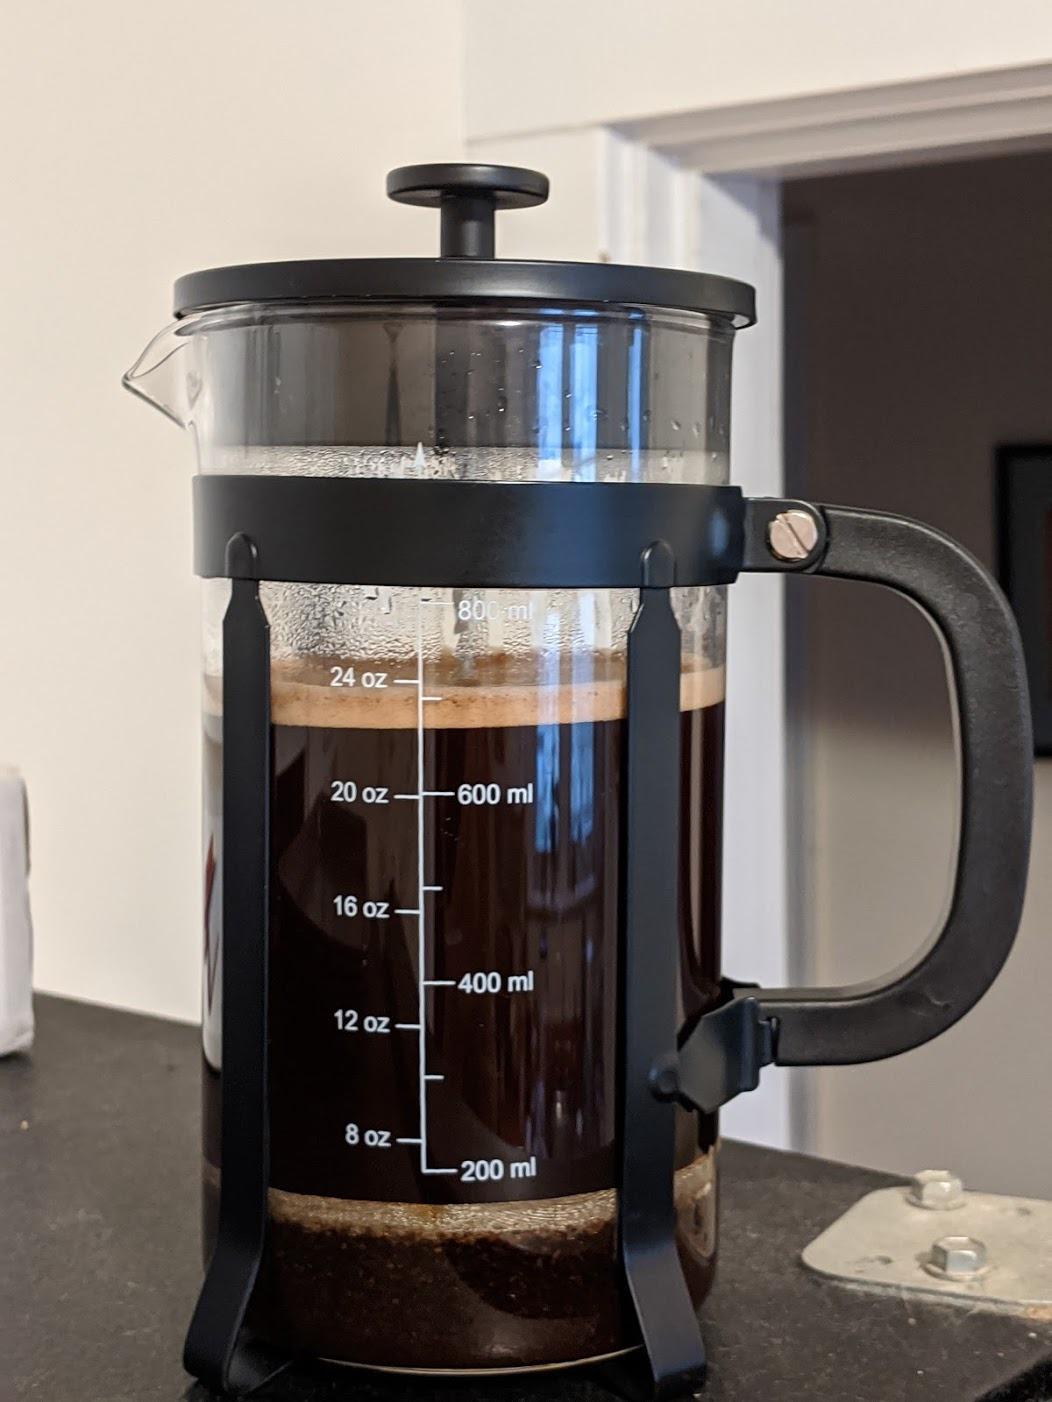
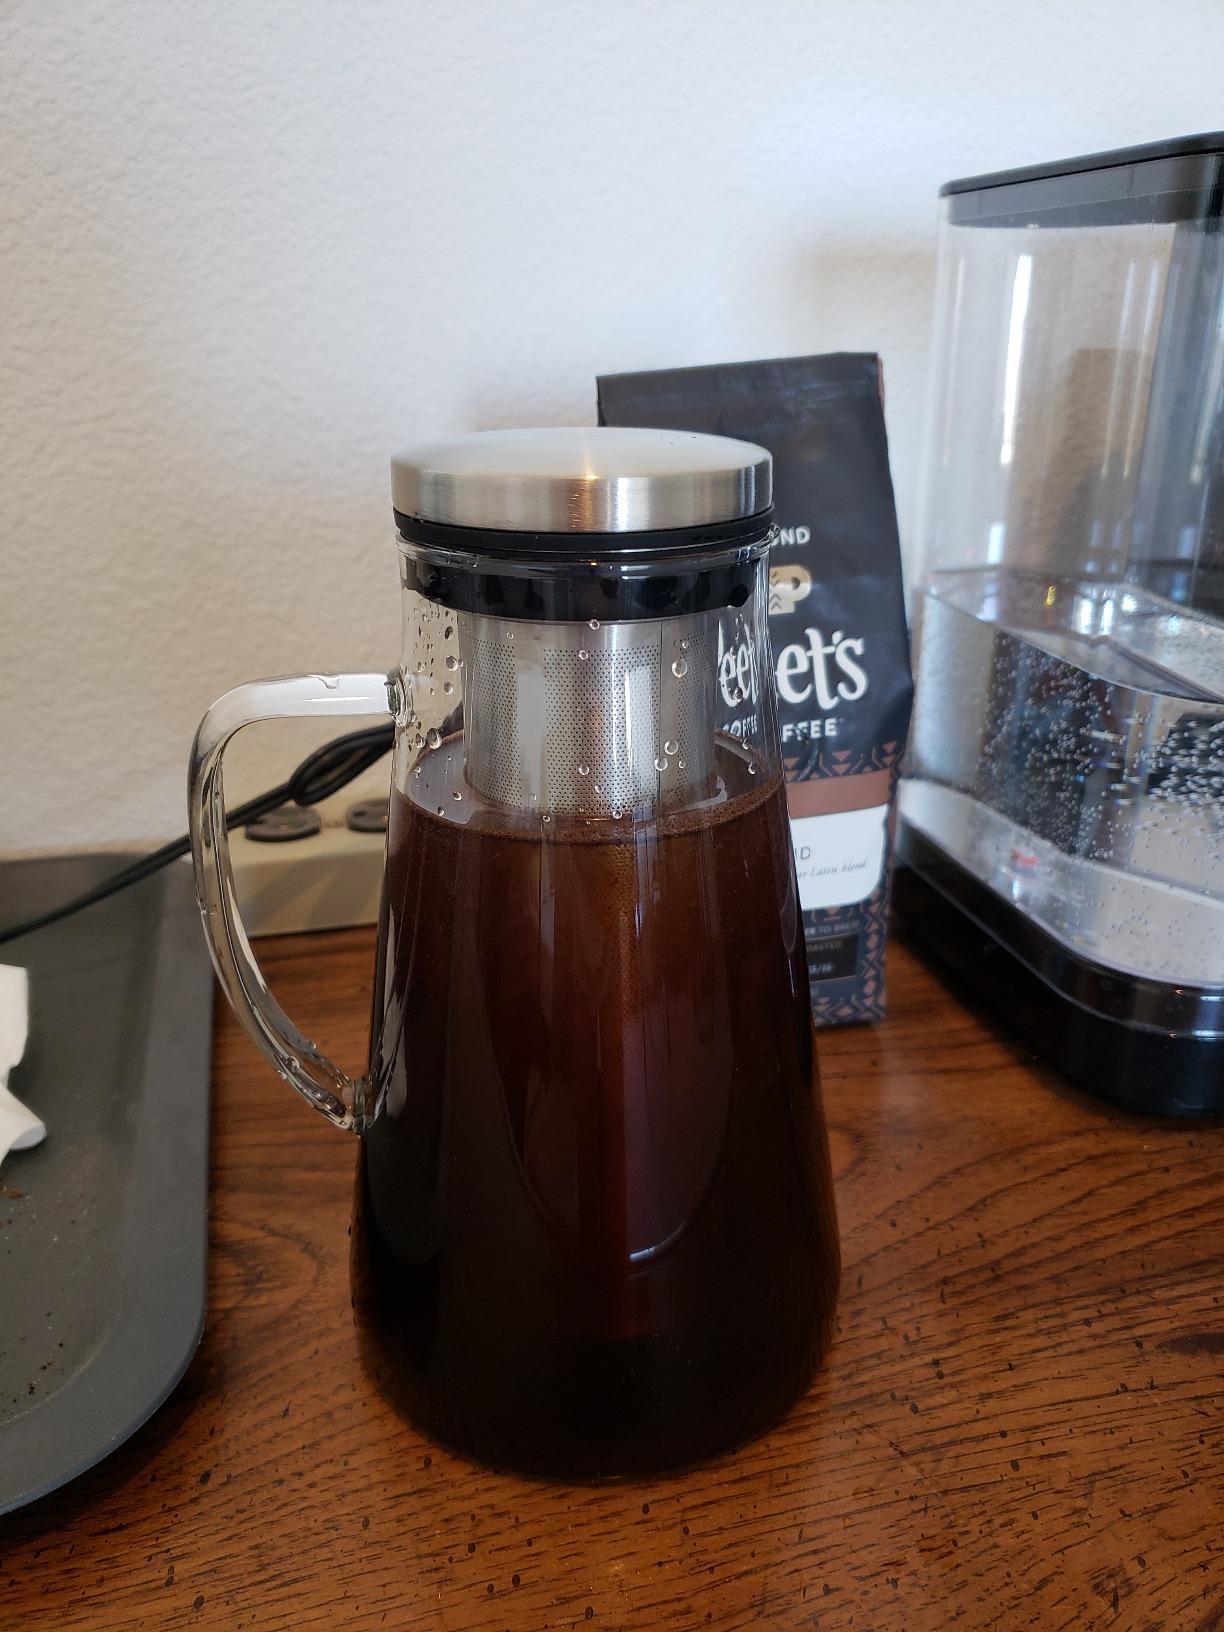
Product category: items_tea
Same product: no